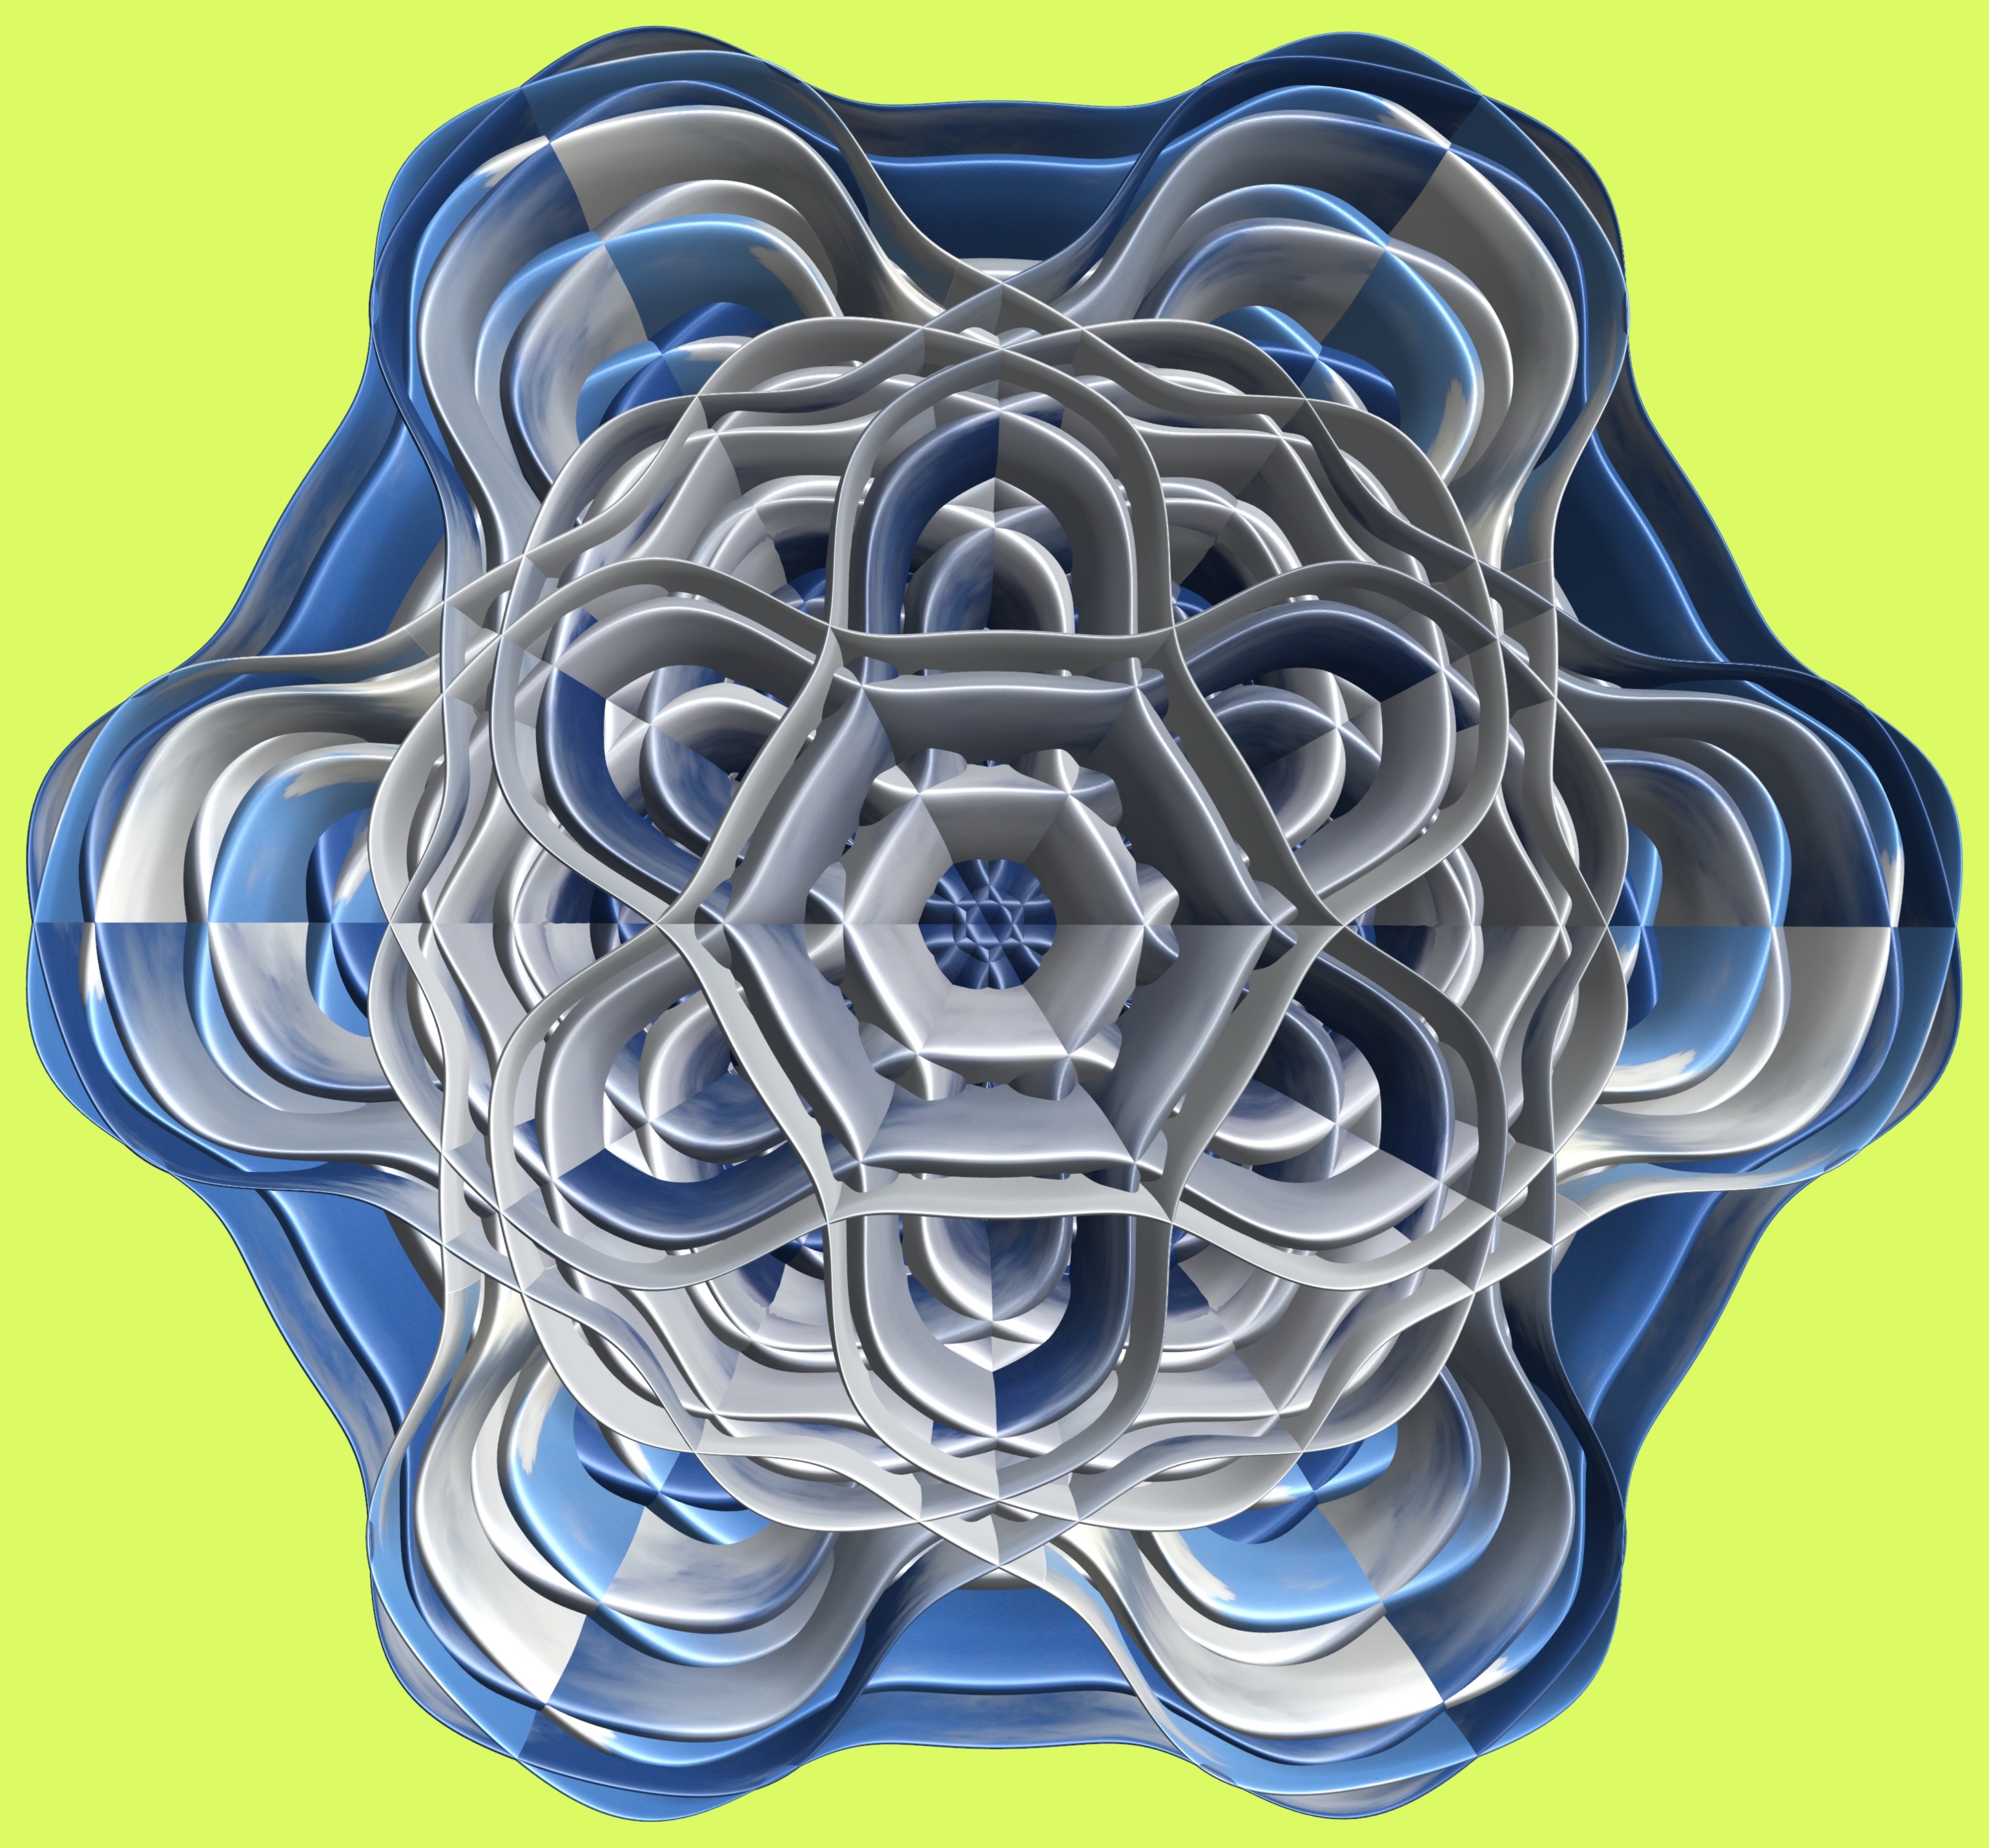
structure, texture, pattern, illustration, design, symmetry, 3d, graphic, torus, mathematica, cg, parametricplot3d, code, program, algorithm, mapping